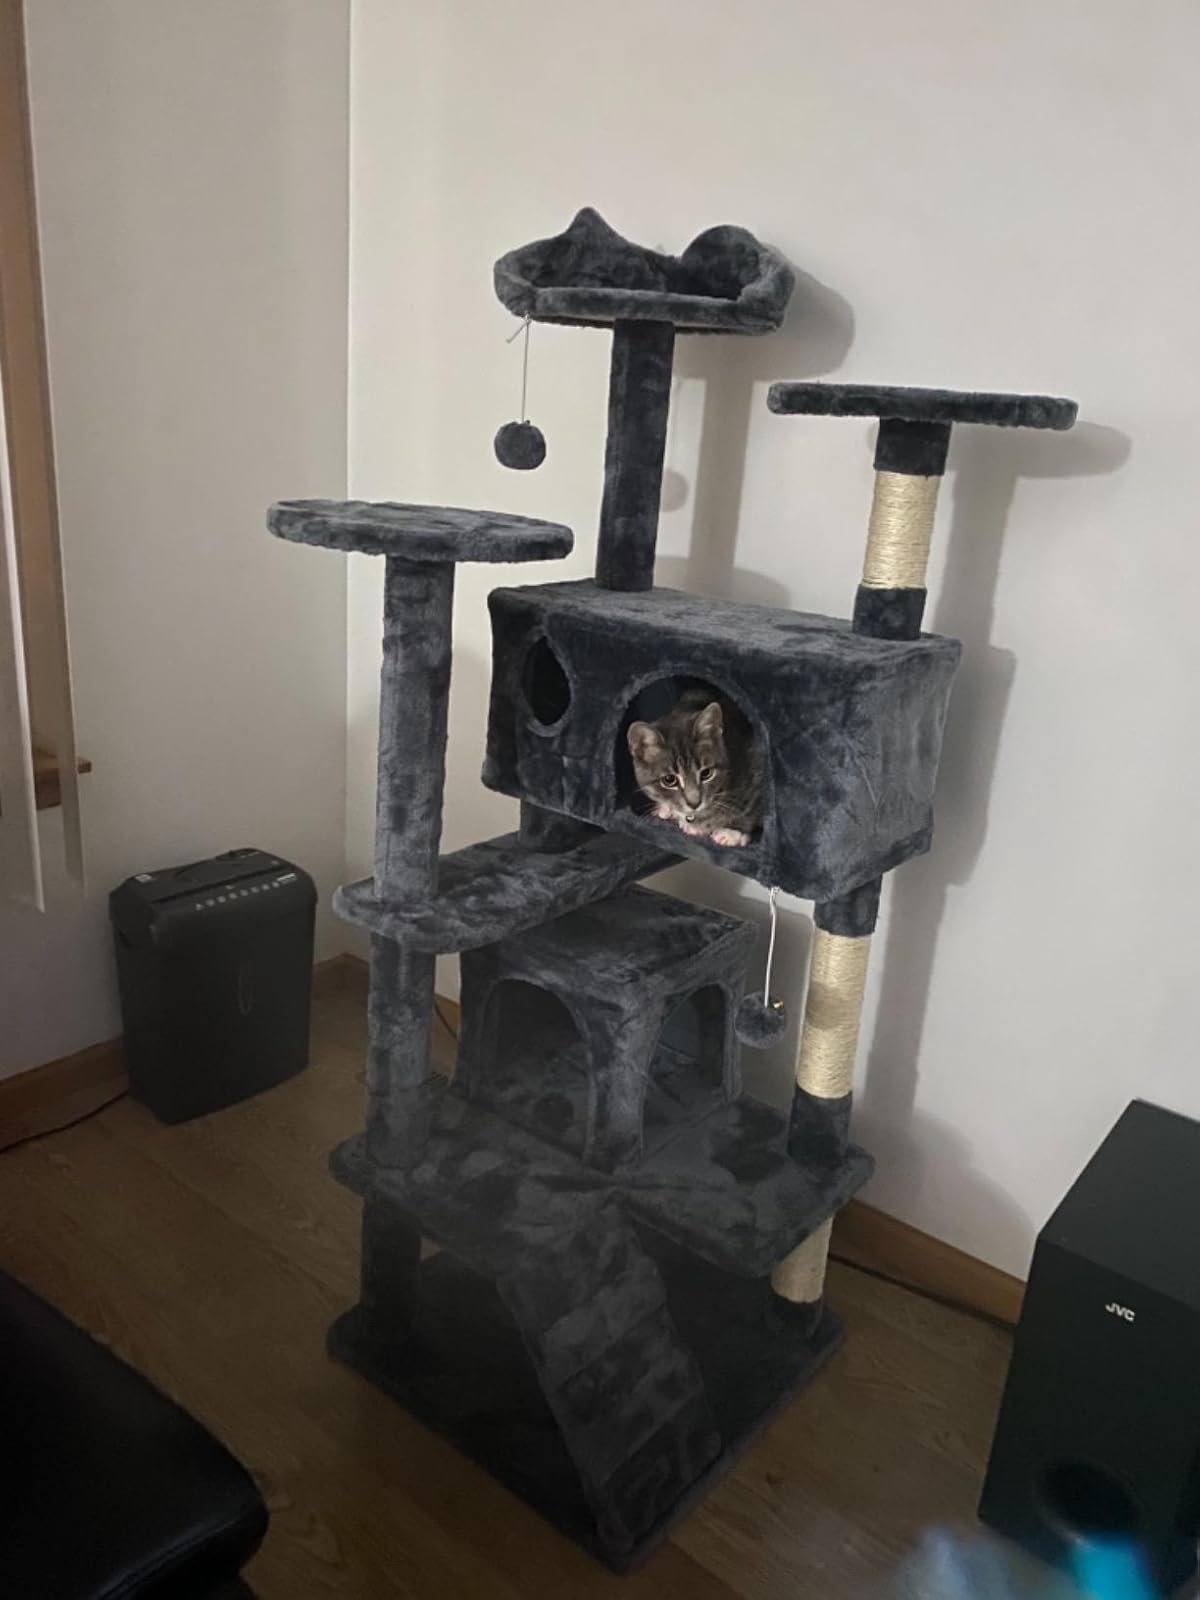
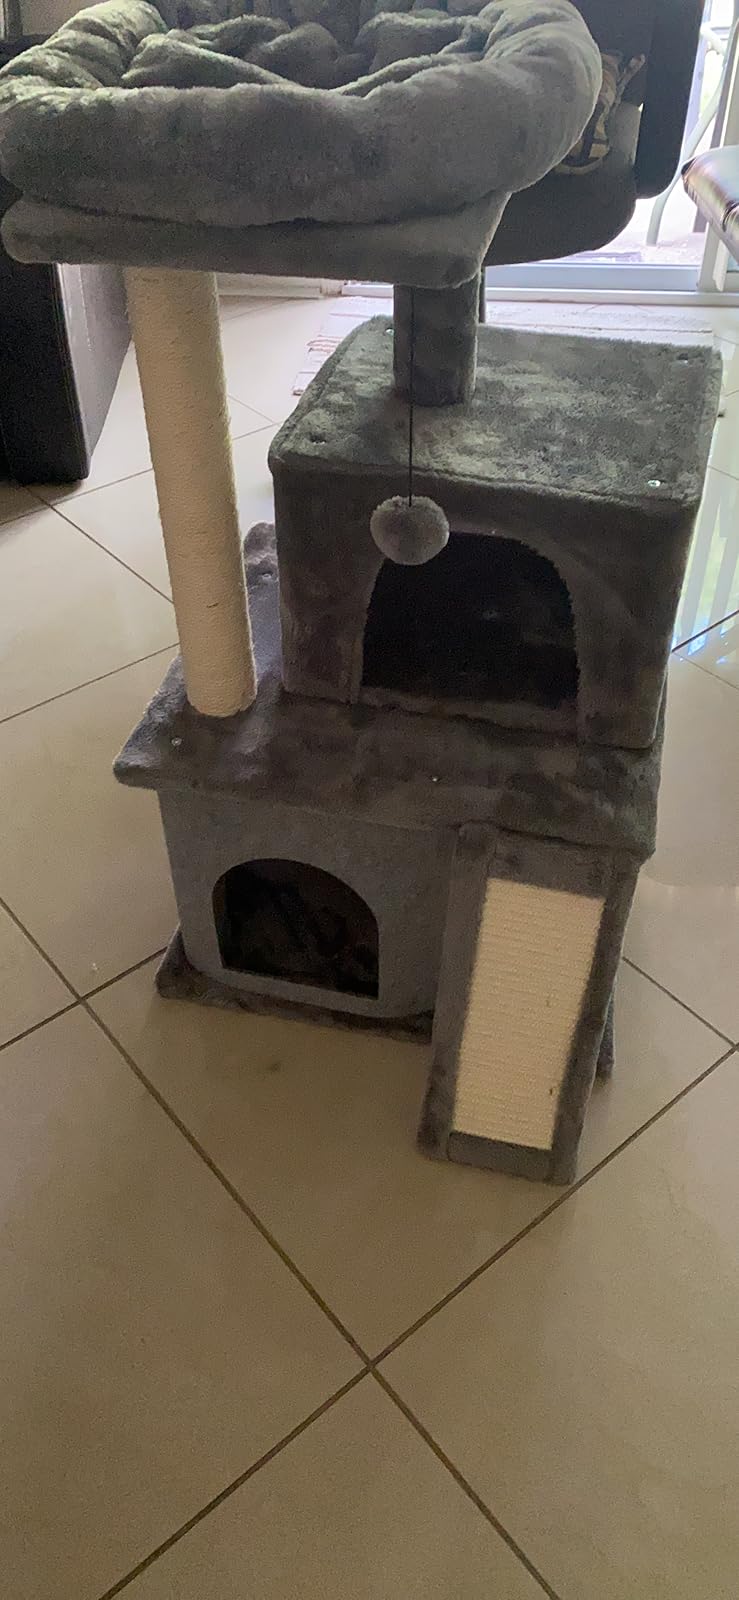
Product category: items_cat tree
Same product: no